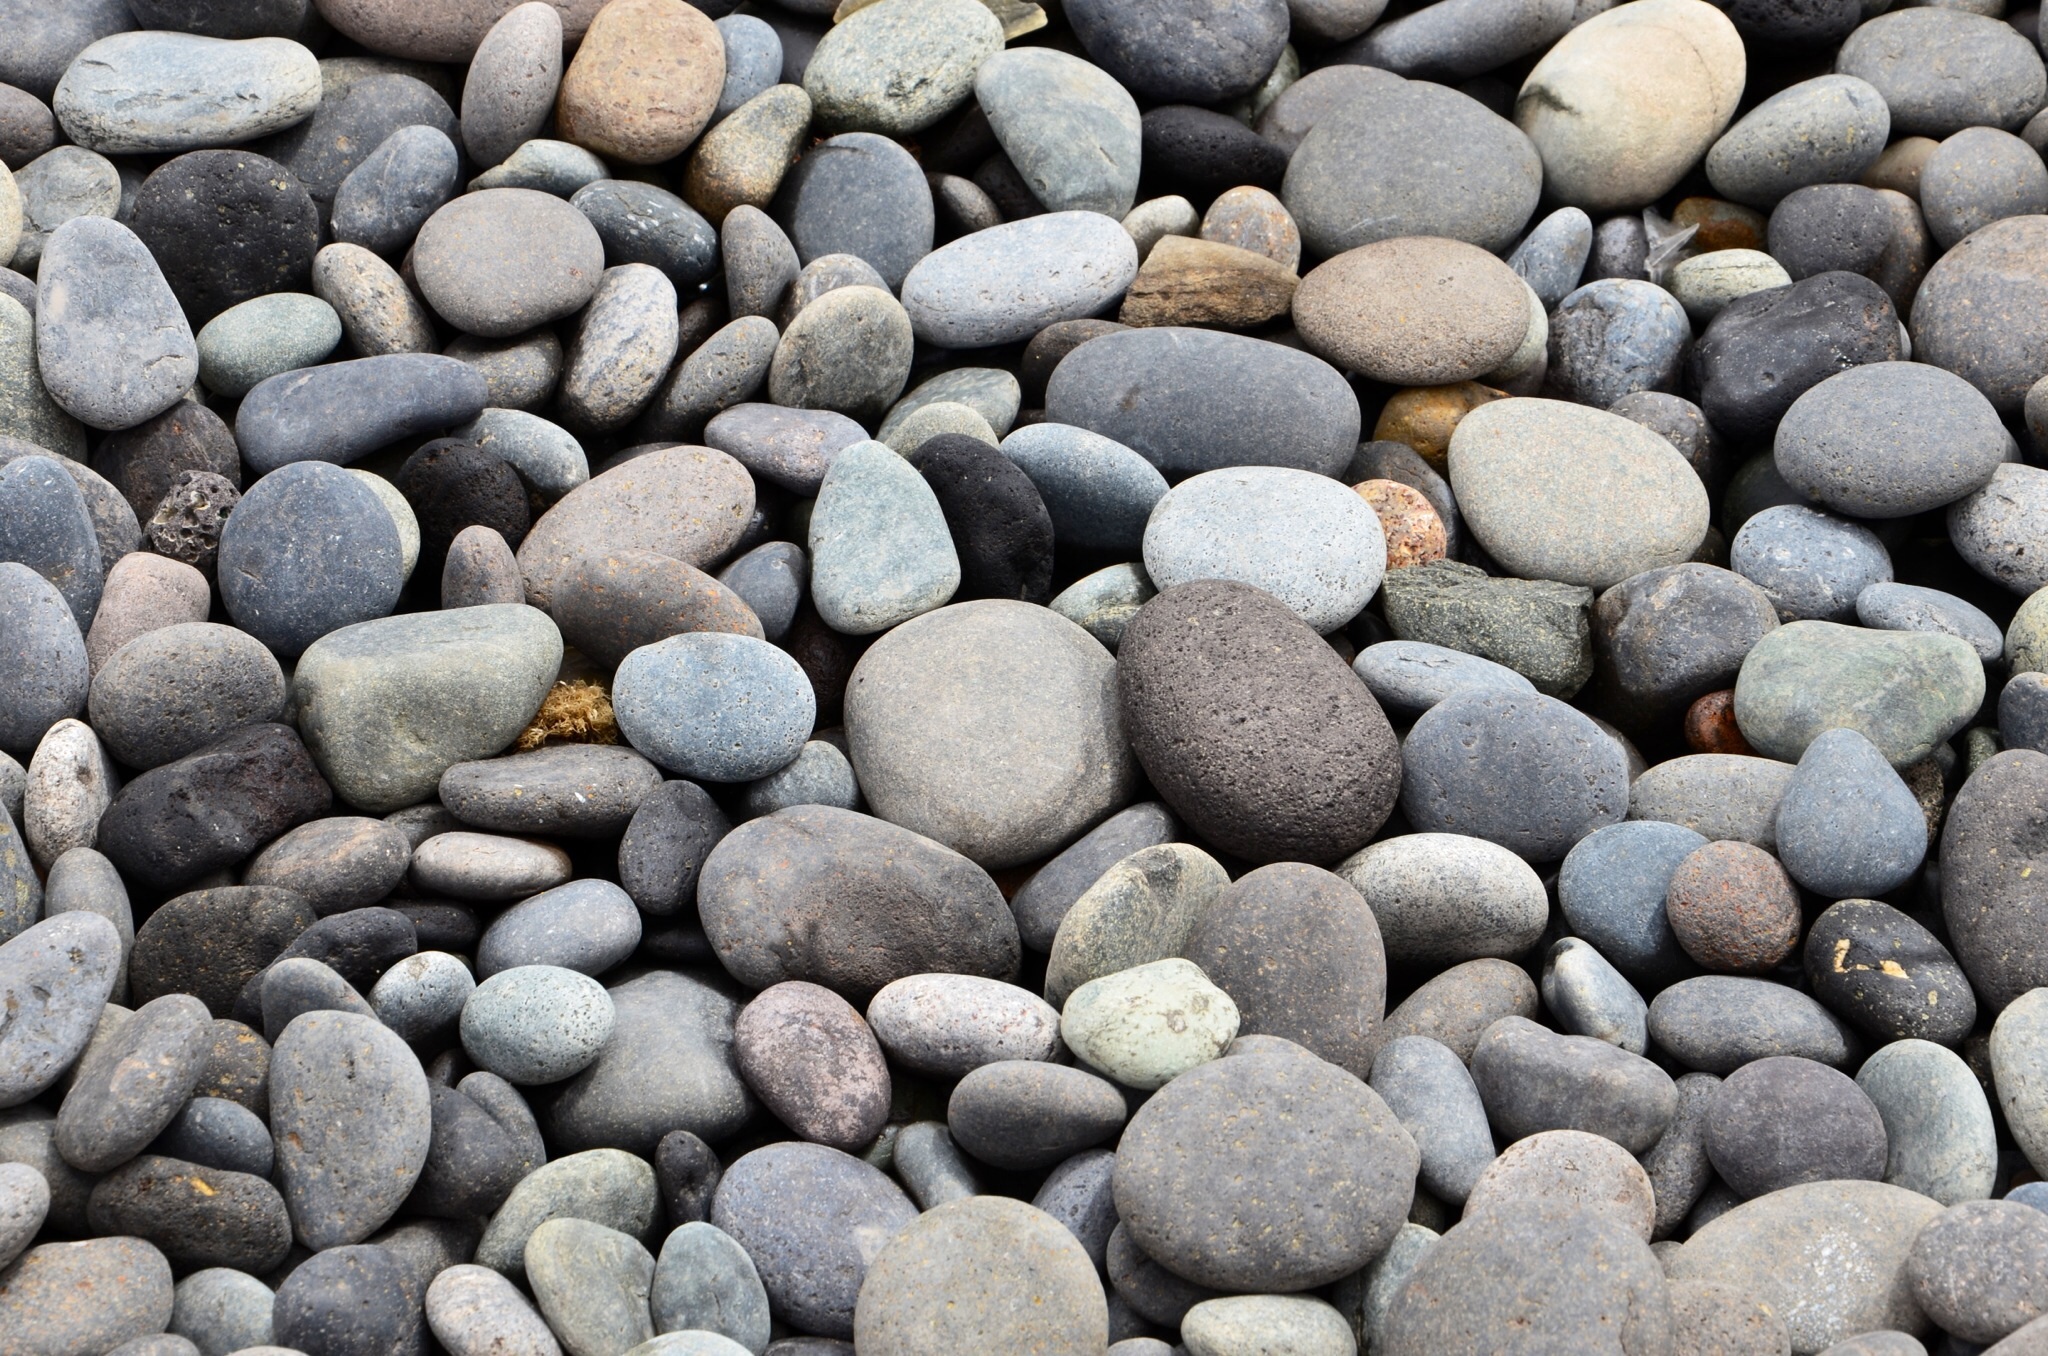
beach, sea, rock, pebble, material, rubble, gravel, boulder, the stones